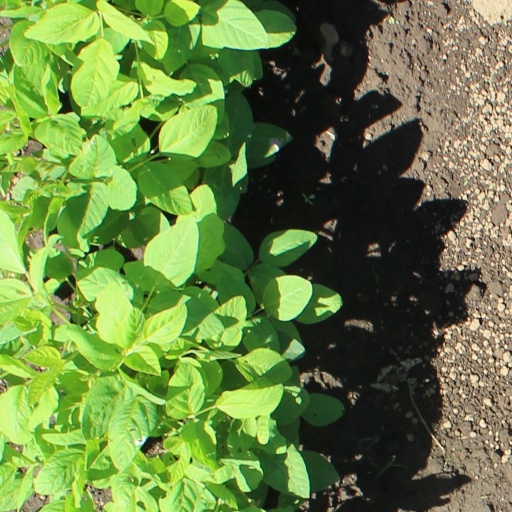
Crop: soybean